Afro–Latin Americans

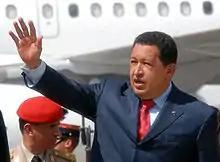
The late President Hugo Chávez was the first afrodescendiente to serve as head of state of Venezuela.

People who were classified as Afro-Colombians make up 9.34% of the population, almost 4.7 million people, according to a projection of the National Administration Department of Statistics (DANE). most of whom are concentrated on the northwest Caribbean coast and the Pacific coast in such departments as Chocó, although considerable numbers are also in Cali, Cartagena, Barranquilla and San Andres Islands.